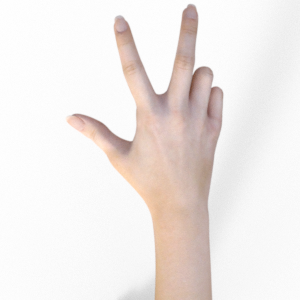
Label: scissors